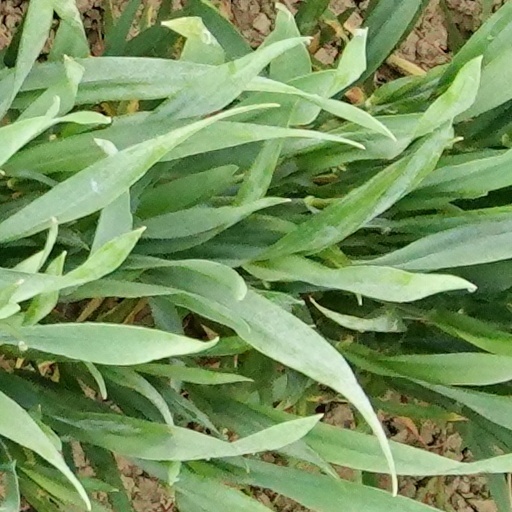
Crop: wheat